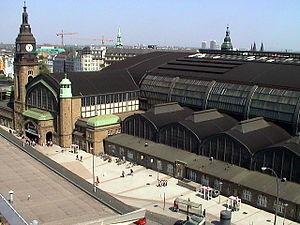
La gare centrale de Hambourg est une gare ferroviaire allemande, située au centre de la ville de Hambourg.
Les Catégories des gares allemandes sont une classification par la Deutsche Bahn des 5 400 gares ferroviaires d'Allemagne en sept catégories. Les critères sont le nombre de quais et des voies, le nombre de passagers par jour, le type de trains qui les desservent la présence de commerces ou de services et l'accessibilité aux personnes à mobilité réduite.